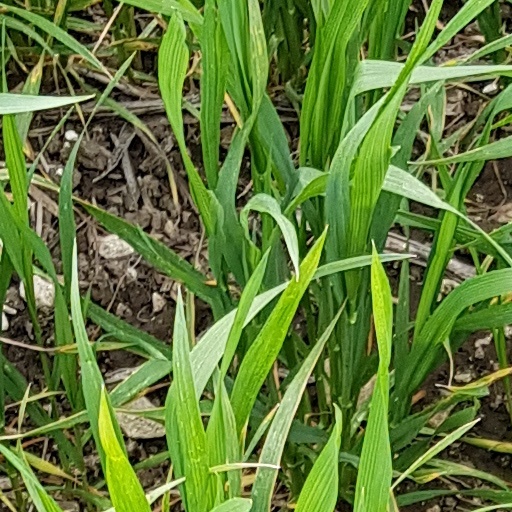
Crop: wheat